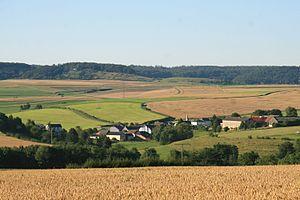
Boudler est une section de la commune luxembourgeoise de Biwer située dans le canton de Grevenmacher.